Tomb of the Unknown Soldier (France)

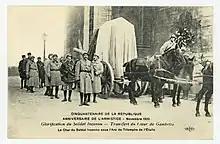
Photo from 11 November 1920.

On 10 November 1920, after Private (Soldat de Deuxième Classe) Auguste Thin had made his choice, the coffin of the Unknown Soldier left Verdun immediately, under military escort. The body was transported by train to Paris at the Panthéon, where the President of the Republic, Alexandre Millerand, delivered an address. Safeguarded all night at Place Denfert-Rochereau, the coffin made a solemn entrance under the Arc de Triomphe on Armistice Day, 11 November 1920. It was placed on the gun carriage of a cannon 155, but was not buried until 28 January 1921, in the presence of civil and military authorities, including the marshals who distinguished themselves during the First World War (Ferdinand Foch, Joseph Joffre and Philippe Pétain). Also present were: Belgian Foreign Minister Henri Jaspar, British Prime Minister David Lloyd George, and a representative of Portugal. At 8:30 am, the troops presented their arms. The Minister of War, Louis Barthou, bowed before the coffin and delivered a statement: "Au nom de la France pieusement reconnaissante et unanime, je salue le Soldat inconnu qui est mort pour elle" ("In the name of France piously grateful and unanimous, I salute the Unknown Soldier who died for her").